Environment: real
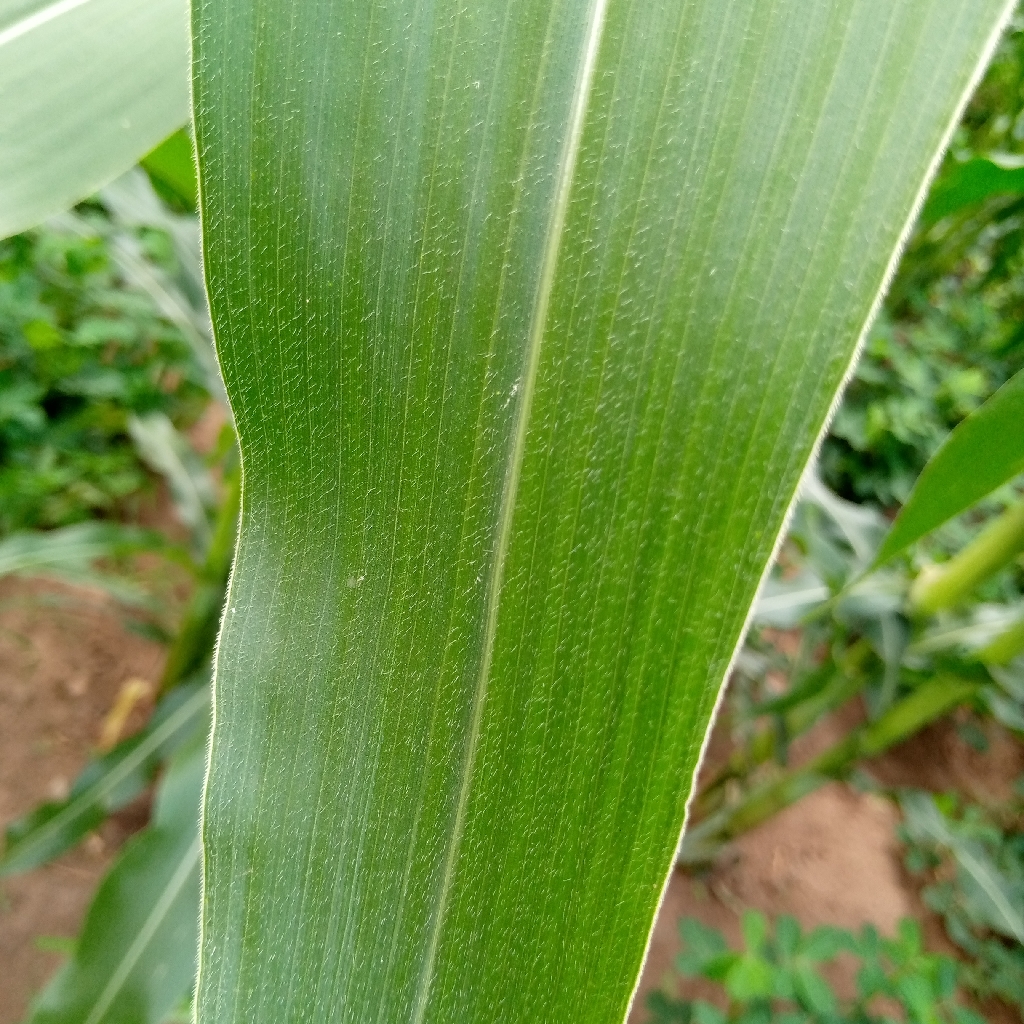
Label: healthy